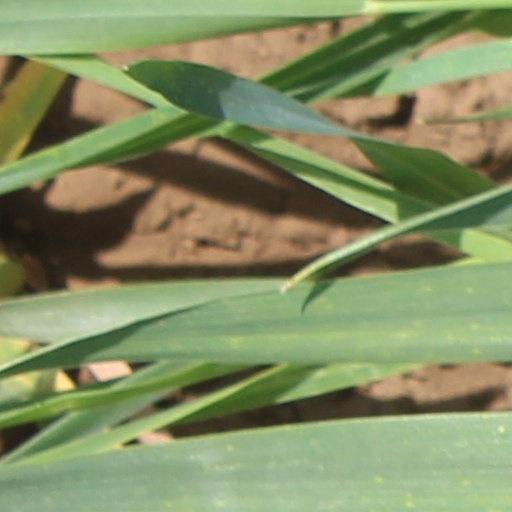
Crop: wheat